History of public health in the United States

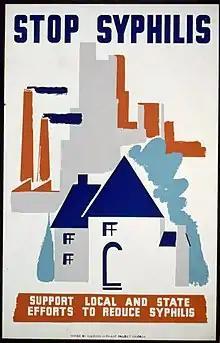
A Work Projects Administration poster about syphilis ca. 1940.

The most infamous American episode of bad medical ethics was the Tuskegee syphilis study. It was conducted between 1932 and 1972 by two federal agencies, the United States Public Health Service (PHS) and the Centers for Disease Control and Prevention (CDC) on a group of 399 African American men with syphilis. They were not asked to give permission, were not told their medical condition, and when penicillin became available in the mid 1940s it was deliberately not given them so the researchers could discover what happens to untreated men. As a result the lives of 100 of the 399 men were cut short and they died of syphilis.